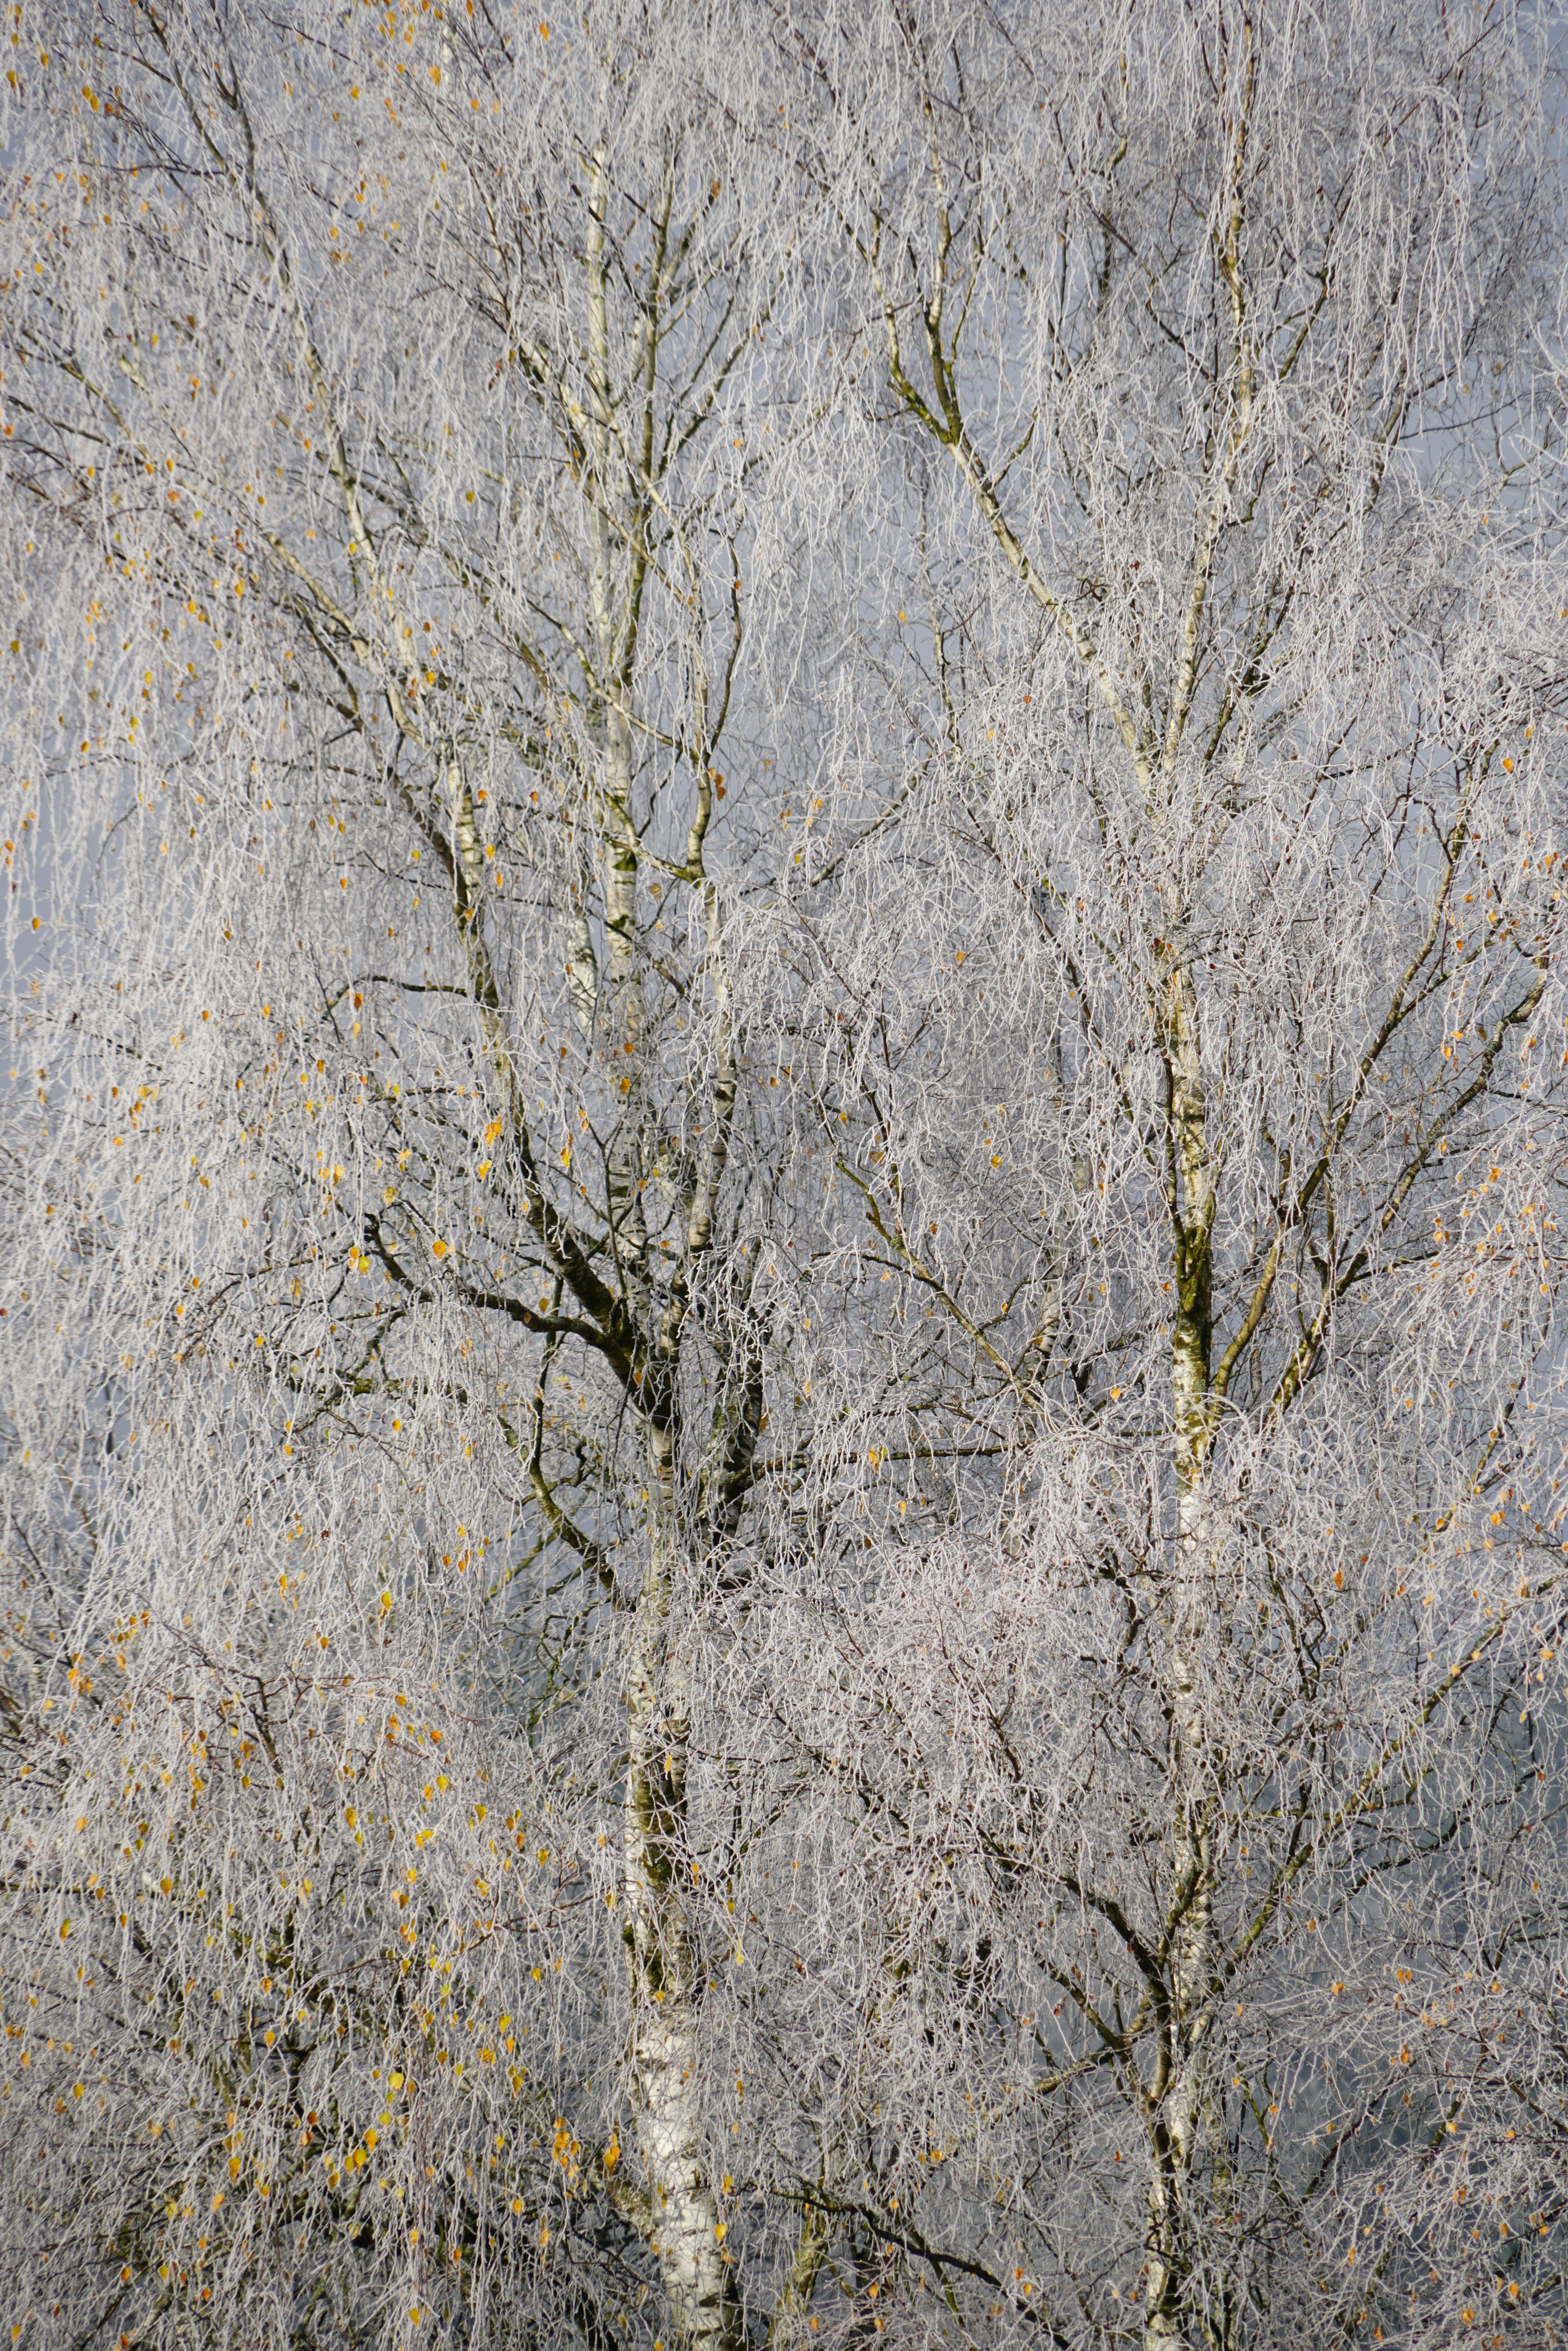
tree, grass, branch, snow, cold, winter, plant, sky, frost, spring, birch, flora, twig, trees, vegetation, woodland, hoarfrost, freezing, winter time, grass family, woody plant, shrubland, plant community